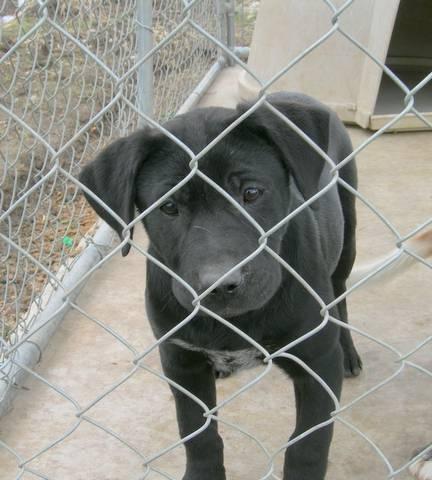
dog